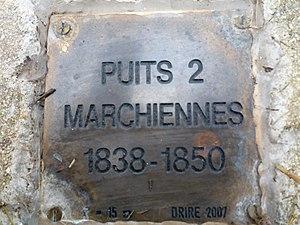
La Seconde Fosse de Marchiennes de la Compagnie des Canonniers était un charbonnage constitué d'un seul puits situé à Marchiennes, Nord, Nord-Pas-de-Calais, France.
La Compagnie des Canonniers de Lille est une société de recherche de houille créée en 1833, pendant la fièvre des recherches de charbon, qui a exécuté plusieurs sondages puis ouvert une fosse à Marchiennes, dans le bassin minier du Nord-Pas-de-Calais. Son nom fait référence au bataillon des canonniers sédentaires de Lille, célèbre à l'époque pour la part qu'il a prise dans la défense de la ville lors du siège de 1792.